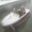
Label: ship